Heilongjiang

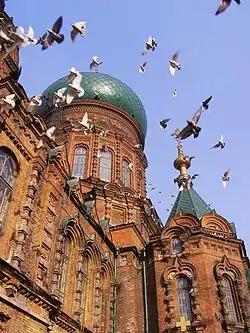
Saint Sofia Church, Harbin

Ancient Chinese records and other sources state that Heilongjiang was inhabited by people such as the Sushen, Buyeo, the Mohe, and the Khitan. Mongolic Donghu people lived in Inner Mongolia and the western part of Heilongjiang. Some names are Manchu or Mongolian. The eastern portion of Heilongjiang was ruled by the Bohai Kingdom between the 7th and 10th centuries, followed by the Khitan Liao dynasty. The Jurchen Jin dynasty (1115–1234) that subsequently ruled much of north China arose within the borders of modern Heilongjiang.